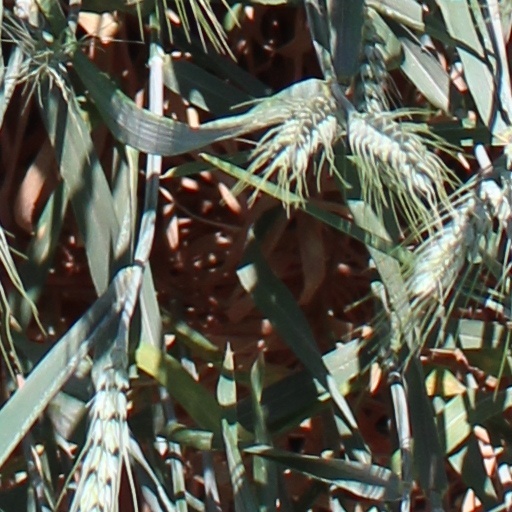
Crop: wheat